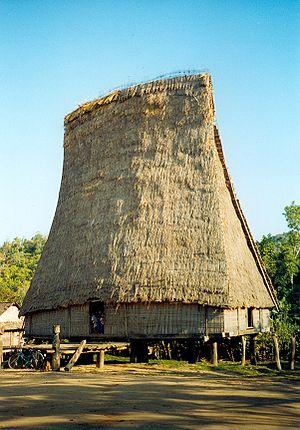
Les Bahnar, également orthographié Ba Na, sont une population du Vietnam vivant principalement dans la région du Tay Nguyen, c'est-à-dire les provinces centrales de Gia Lai et Kon Tum, ainsi que dans les provinces côtières de Binh Dinh et Phu Yen. Ils sont au nombre de 227 716 en 2009.